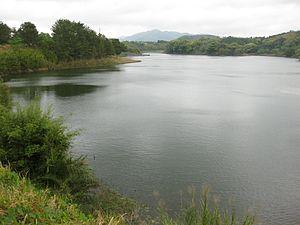
Hioki est une ville située dans la préfecture de Kagoshima, au Japon.